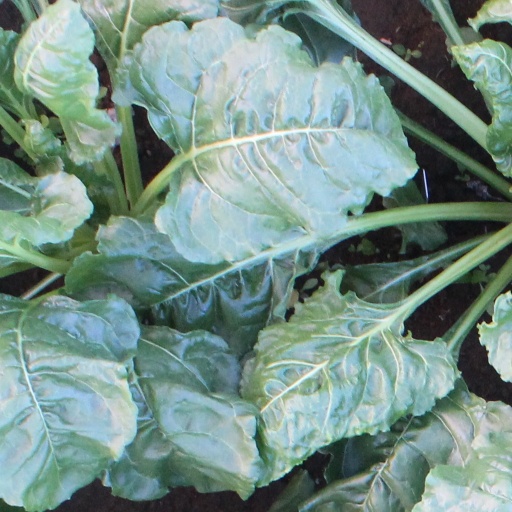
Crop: sugar beet